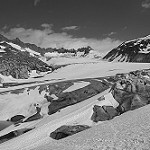
Label: B & W